Velarde, New Mexico

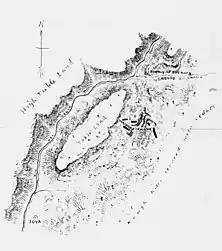
Map drawn by the U.S. Army Corps of Engineers in 1847. "Joya" is in the south. The "Table Land" in the center is currently known as "Black Mesa," while the town of "Embudo" to the north is currently called "Dixon".

The community, located at the mouth of the Rio Grande canyon along the Low Road to Taos (not really part of the Camino Real, despite the ancient pathway over Embudo Pass being designated so by a historical marker ), had through its Spanish-settled history served mostly as a peaceful resting spot for passing travelers, especially for those heading north out of the low river country.